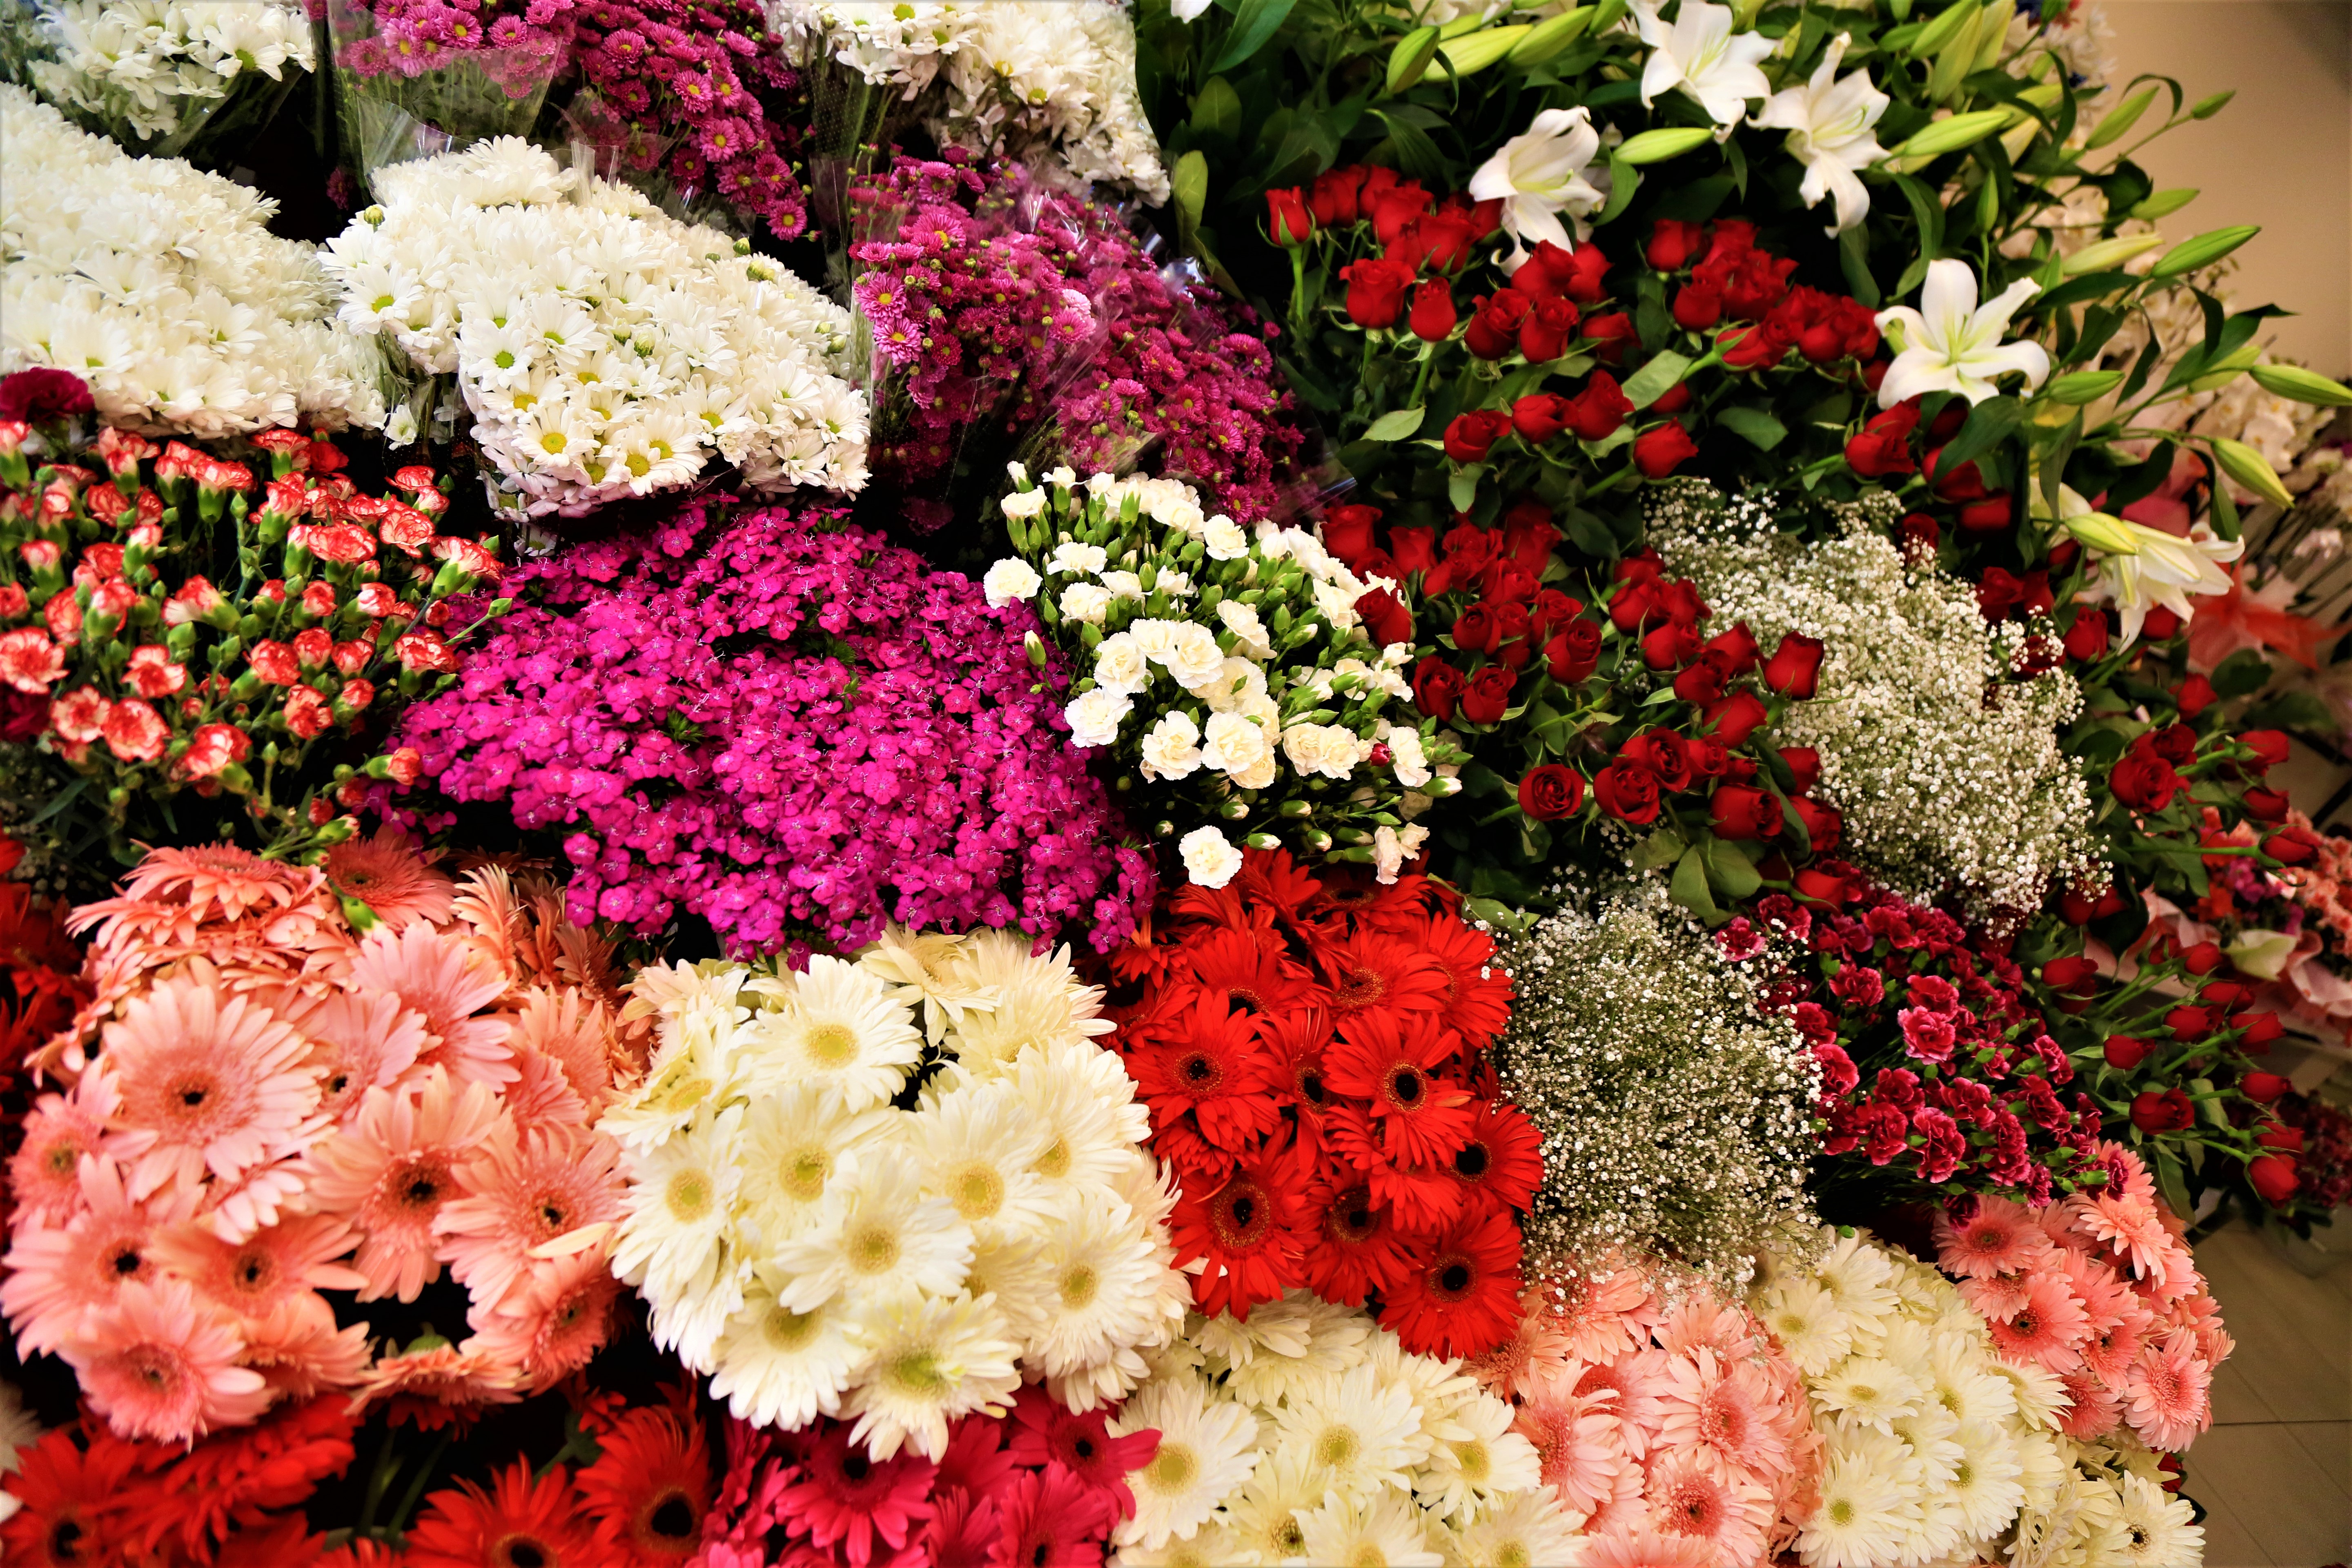
flowers, spring, nature, colors, red, pink, white, flower, cut flowers, plant, floristry, flower arranging, bouquet, floral design, sweet william, flowering plant, chrysanths, dianthus, annual plant, petal, carnation, pink family, artificial flower, perennial plant